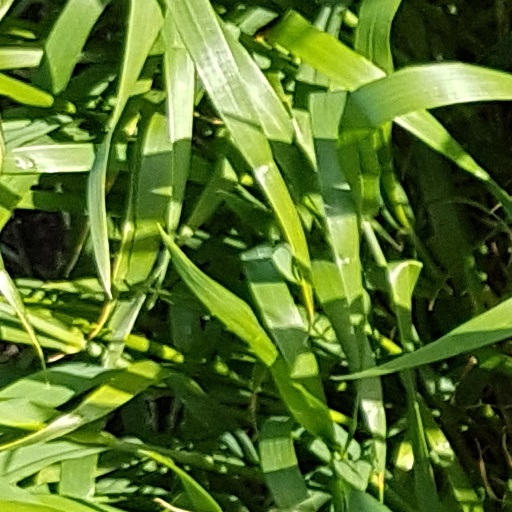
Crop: wheat